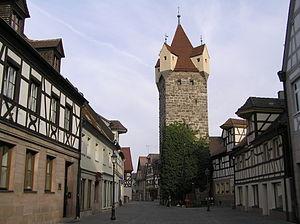
Herzogenaurach est une ville franconienne en Bavière.